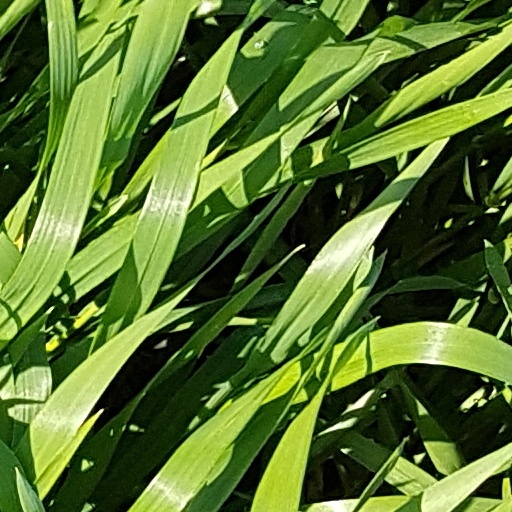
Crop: wheat